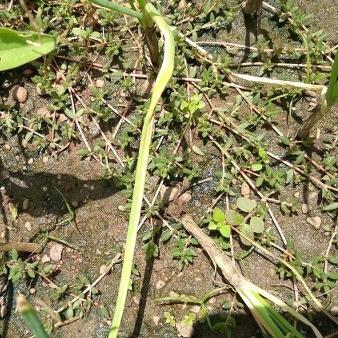
Crop: Onion
Condition: fusarium-d